History of cataract surgery

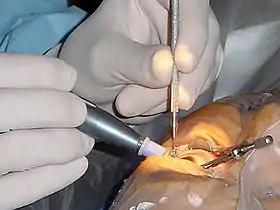
close-up photo showing the hands of a surgeon holding phaco instruments inserted into the patient's eye. The eyelids are held apart by a speculum.

Cataract surgery has a long history in Europe, Asia, and Africa. It is one of the most common and successful surgical procedures in worldwide use, thanks to improvements in techniques for cataract removal and developments in intraocular lens (IOL) replacement technology, in implantation techniques, and in IOL design, construction, and selection. Surgical techniques that have contributed to this success include microsurgery, viscoelastics, and phacoemulsification.